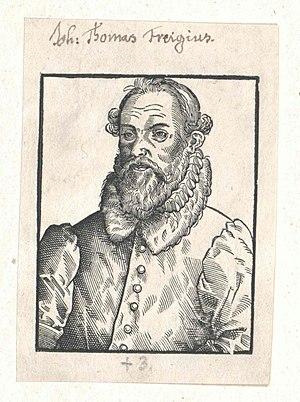
Johann Thomas Freig est un philosophe allemand, appartenant à la scolastique tardive, né à Fribourg-en-Brisgau en 1543 et mort à Bâle en 1583. Freig a enseigné et écrit sur plusieurs disciplines, il est en particulier considéré comme l'un des premiers à utiliser le terme de psychologie pour désigner l'étude de l'esprit.